Johannesburg

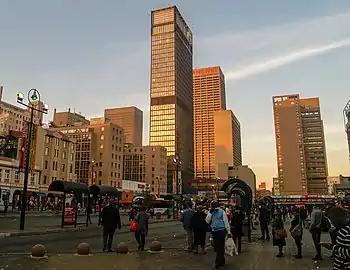
Trust Bank Building in 2018

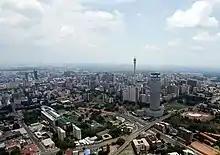
Johannesburg Central Business District

After the Group Areas Act was scrapped in 1991, Johannesburg was affected by urban blight. Thousands of poor black people, who had been forbidden to live in the city proper, moved into the city from surrounding black townships like Soweto and many immigrants from economically beleaguered and wartorn African nations flooded into South Africa. Many buildings were abandoned by landlords, especially in high-density areas, such as Hillbrow. Many corporations and institutions, including the stock exchange, moved their headquarters away from the city centre, to suburbs like Sandton.